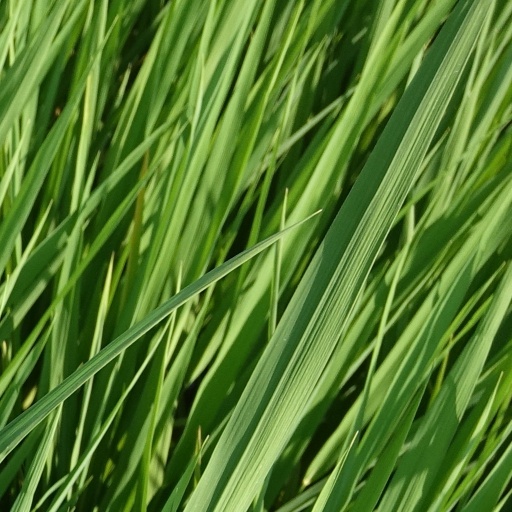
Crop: rice